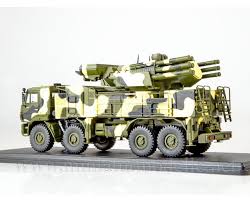
Label: Air Defense